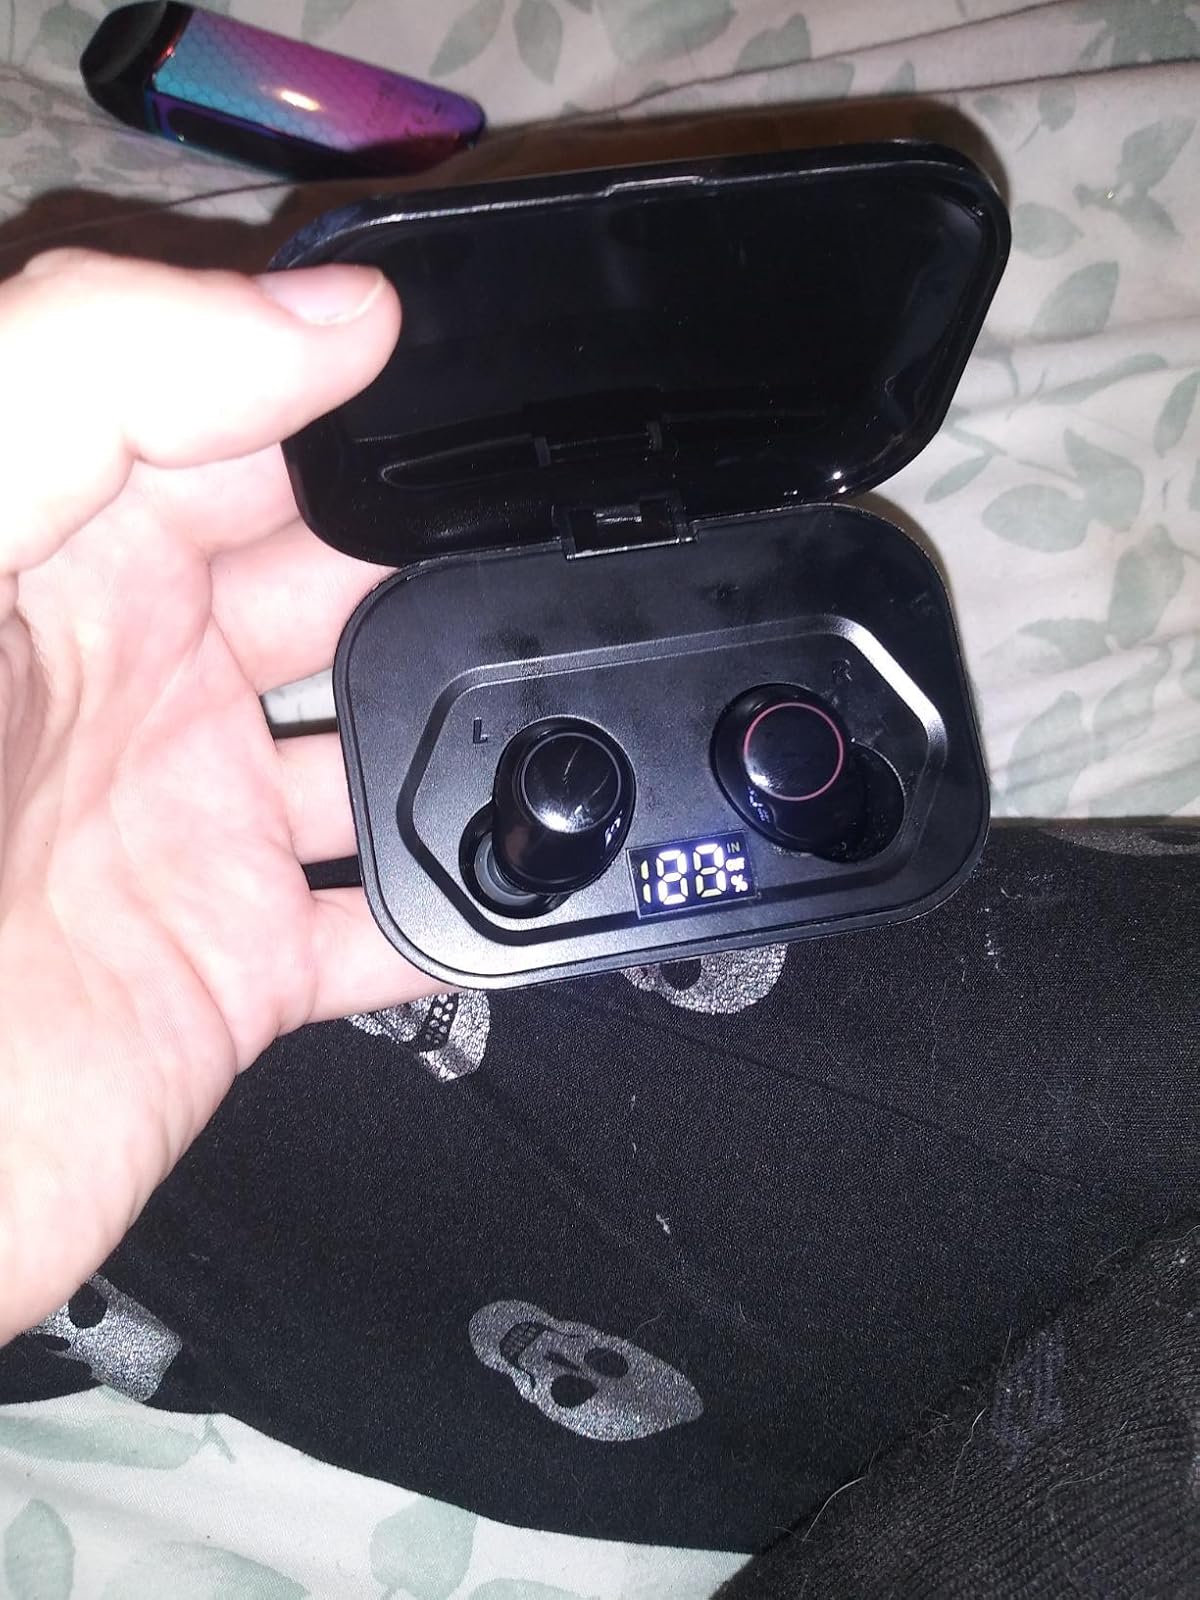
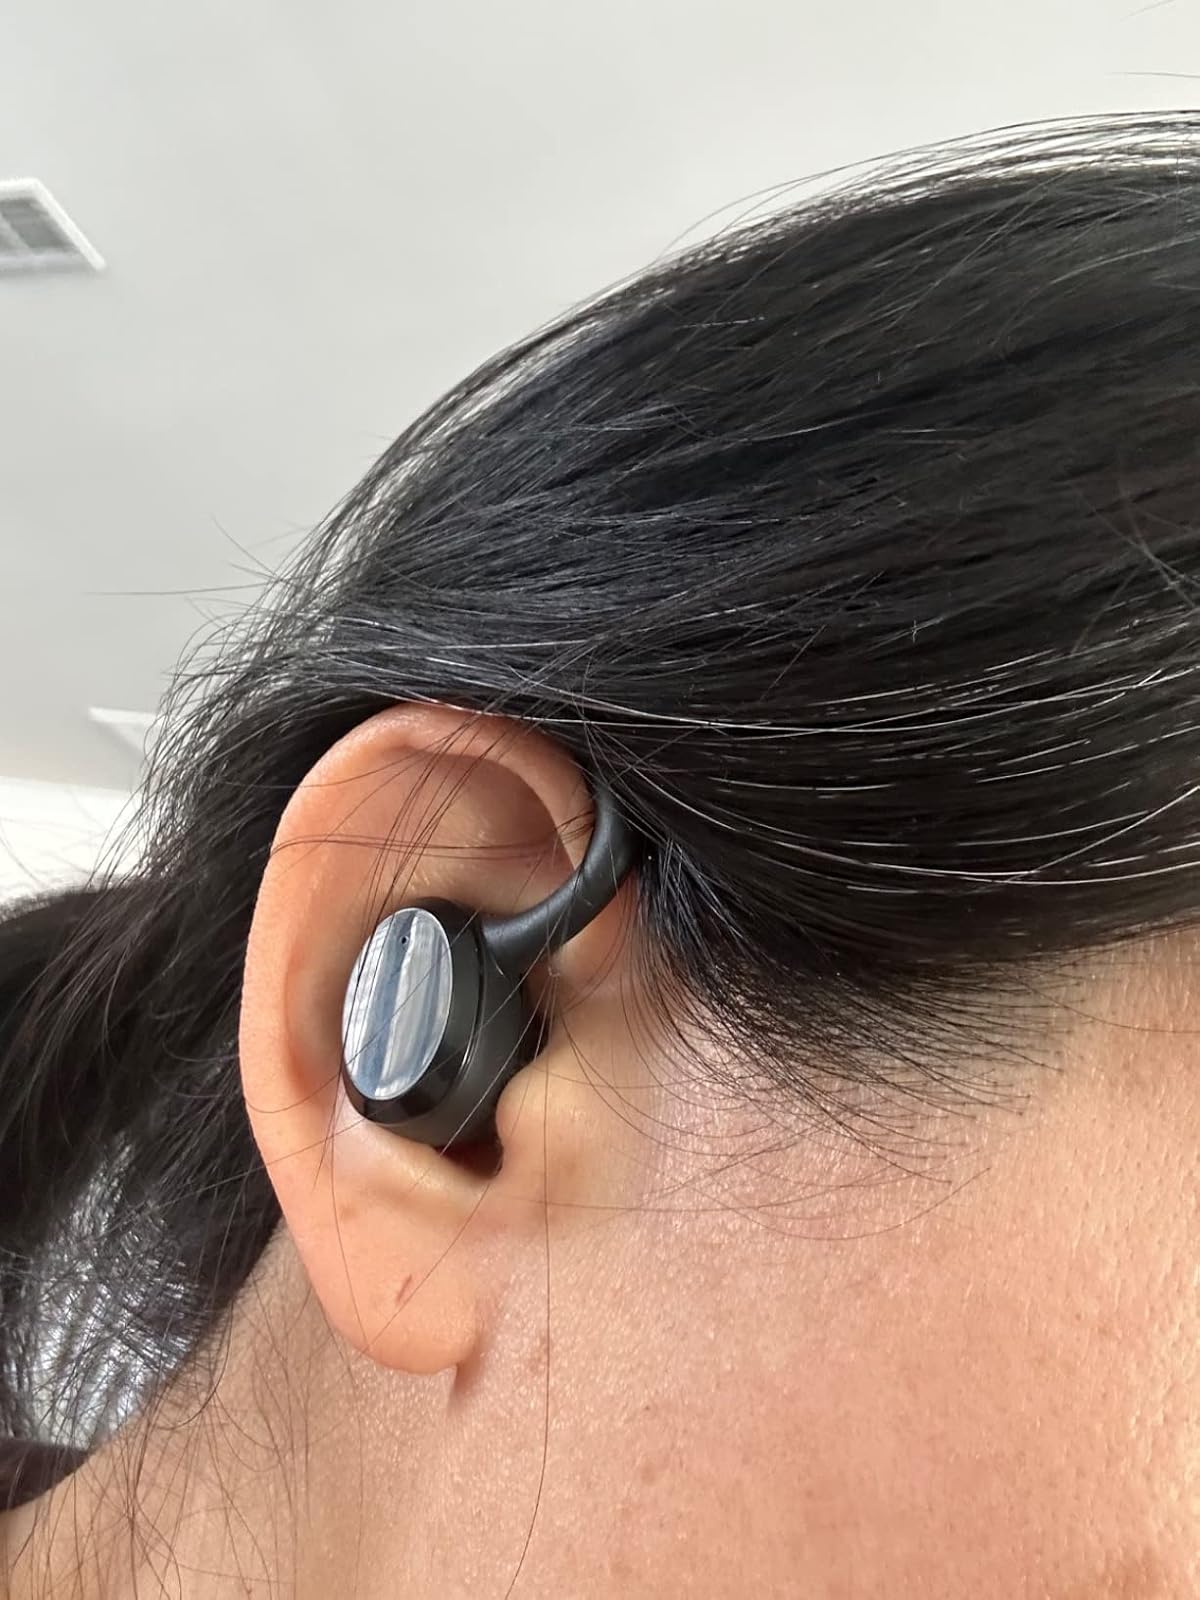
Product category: earbuds
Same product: no